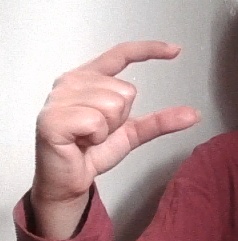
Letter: dal